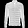
Label: Coat